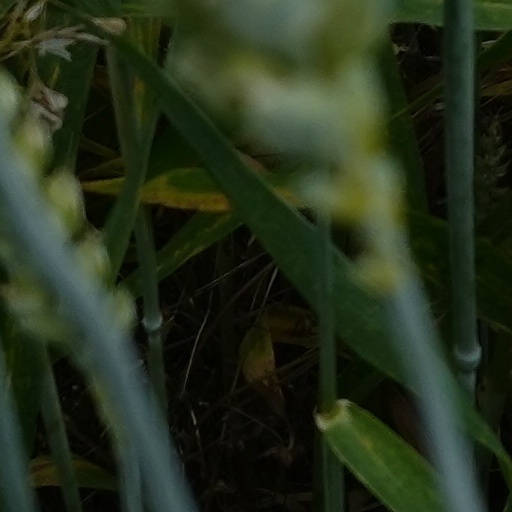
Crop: wheat